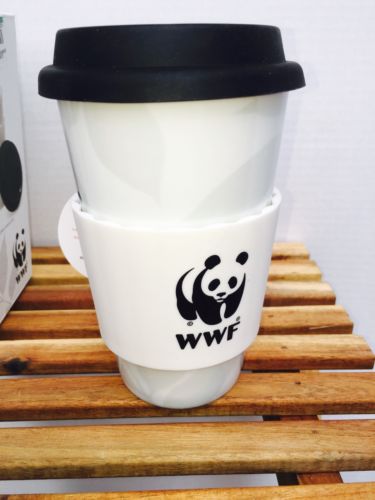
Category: mug